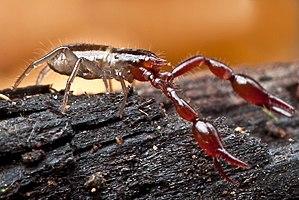
Les Neobisiidae sont une famille de pseudoscorpions.